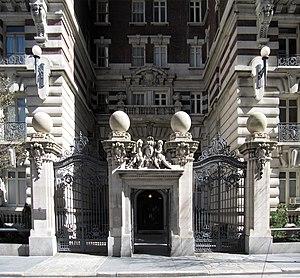
The Dorilton est une coopérative de logements résidentiels de luxe à Manhattan, à New York. Sa construction a commencé en 1900 et s'est terminée en 1902.